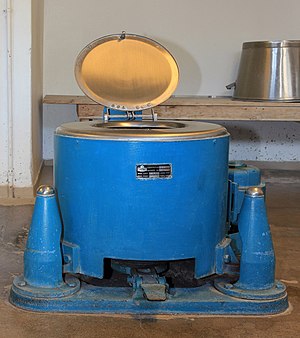
Centrifuge
En centrifuge fra 1950'erne til tøjvask
En centrifuge er en maskine som adskiller væsker med forskellig vægtfylde eller adskiller væske fra faste stoffer. Centrifugalkraften anvendes som middel til adskillelsen.